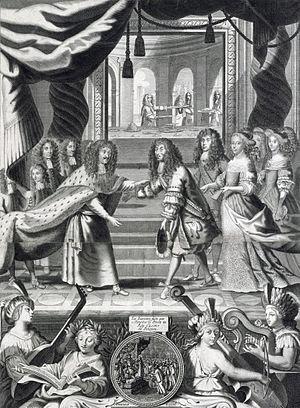
Les relations franco-polonaises désignent les liens, échanges, confrontations, collaborations et rencontres, d’ordre économique, diplomatique, et culturel, qu’ont entretenus hier et entretiennent aujourd’hui la Pologne et la France. Ces relations ont une histoire millénaire, puisque les premiers contacts entre des personnalités publiques relevés dans l'histoire commune des deux pays, remontent au XIᵉ siècle.